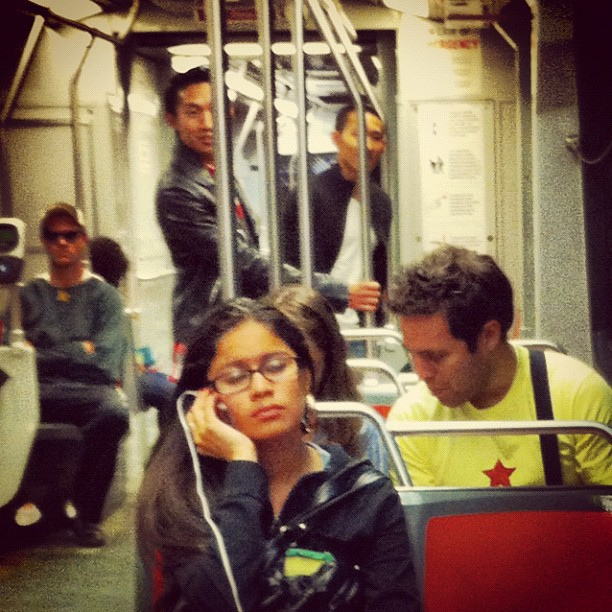
A subway train filled with passengers sitting in seats.

A woman with her hand to her face on the train